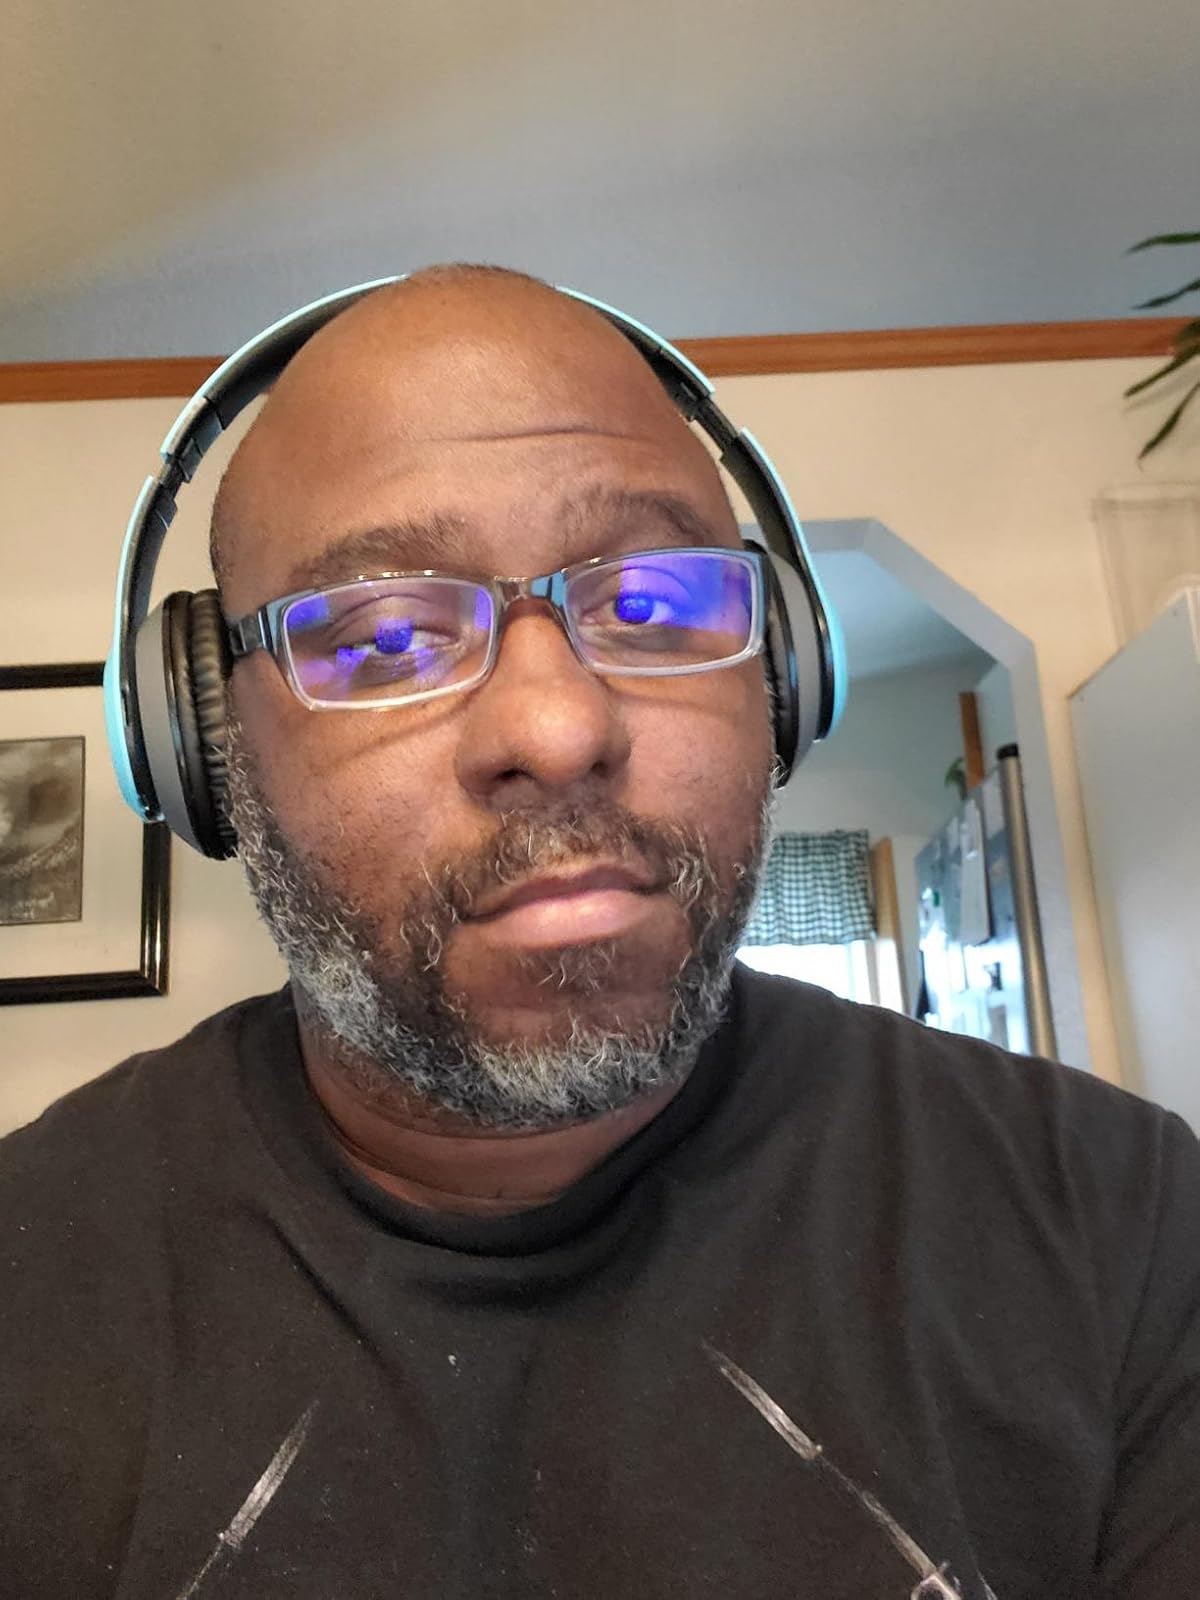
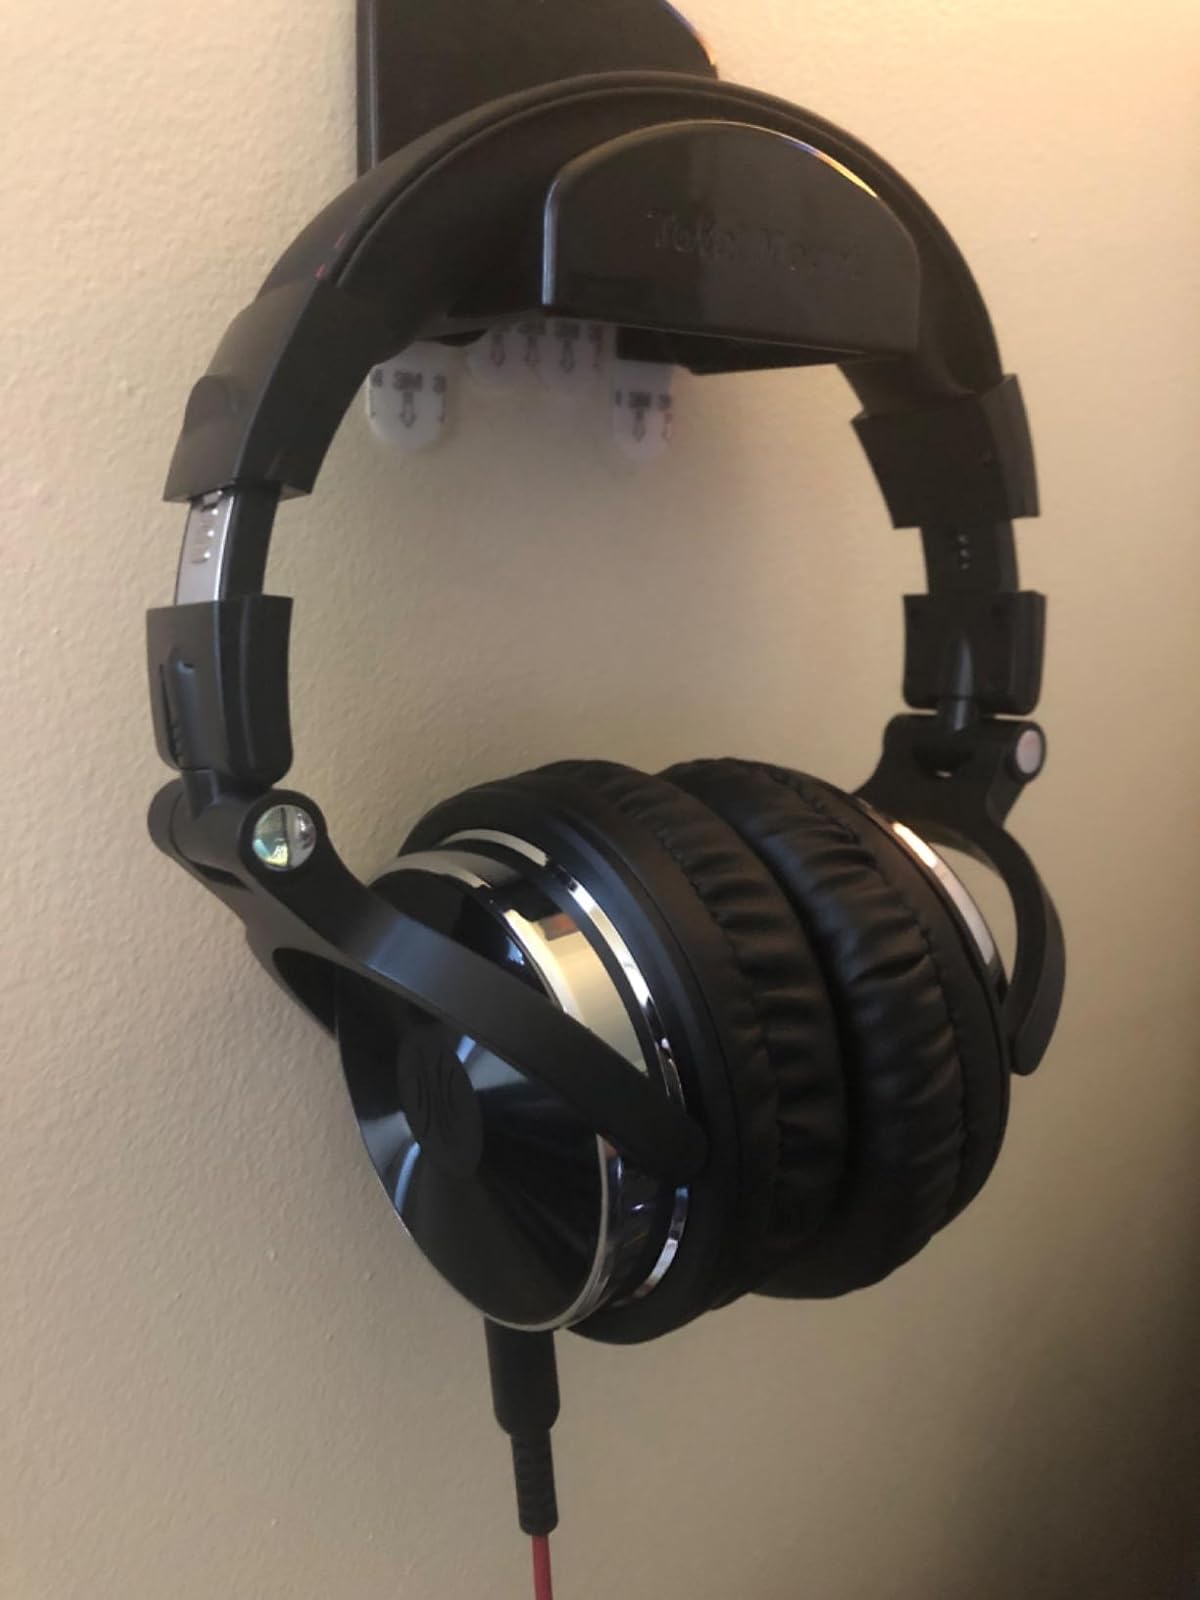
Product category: headphones
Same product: no